Holy Cross High School (Connecticut)

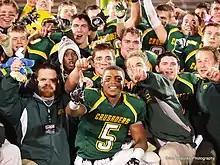
State Victory 2011

Holy Cross is a member of the Naugatuck Valley League and the Connecticut Interscholastic Athletic Council. The Holy Cross athletic program is respected statewide for its competitiveness and the positive attitudes and good sportsmanship of its players and coaches. The Crusaders have a history of success as evidenced by the many awards, acknowledgments, and trophies displayed throughout the building. The Crusaders compete in twenty-two varsity sports for boys and girls. In 2011, the Crusaders began its lacrosse program at the JV level. In 2023, Director of Campus Ministry Kyle Piatak pioneered Holy Cross's E-Sports program, featuring a variety of competitive-style games such as Rocket League and Mario Kart 8.